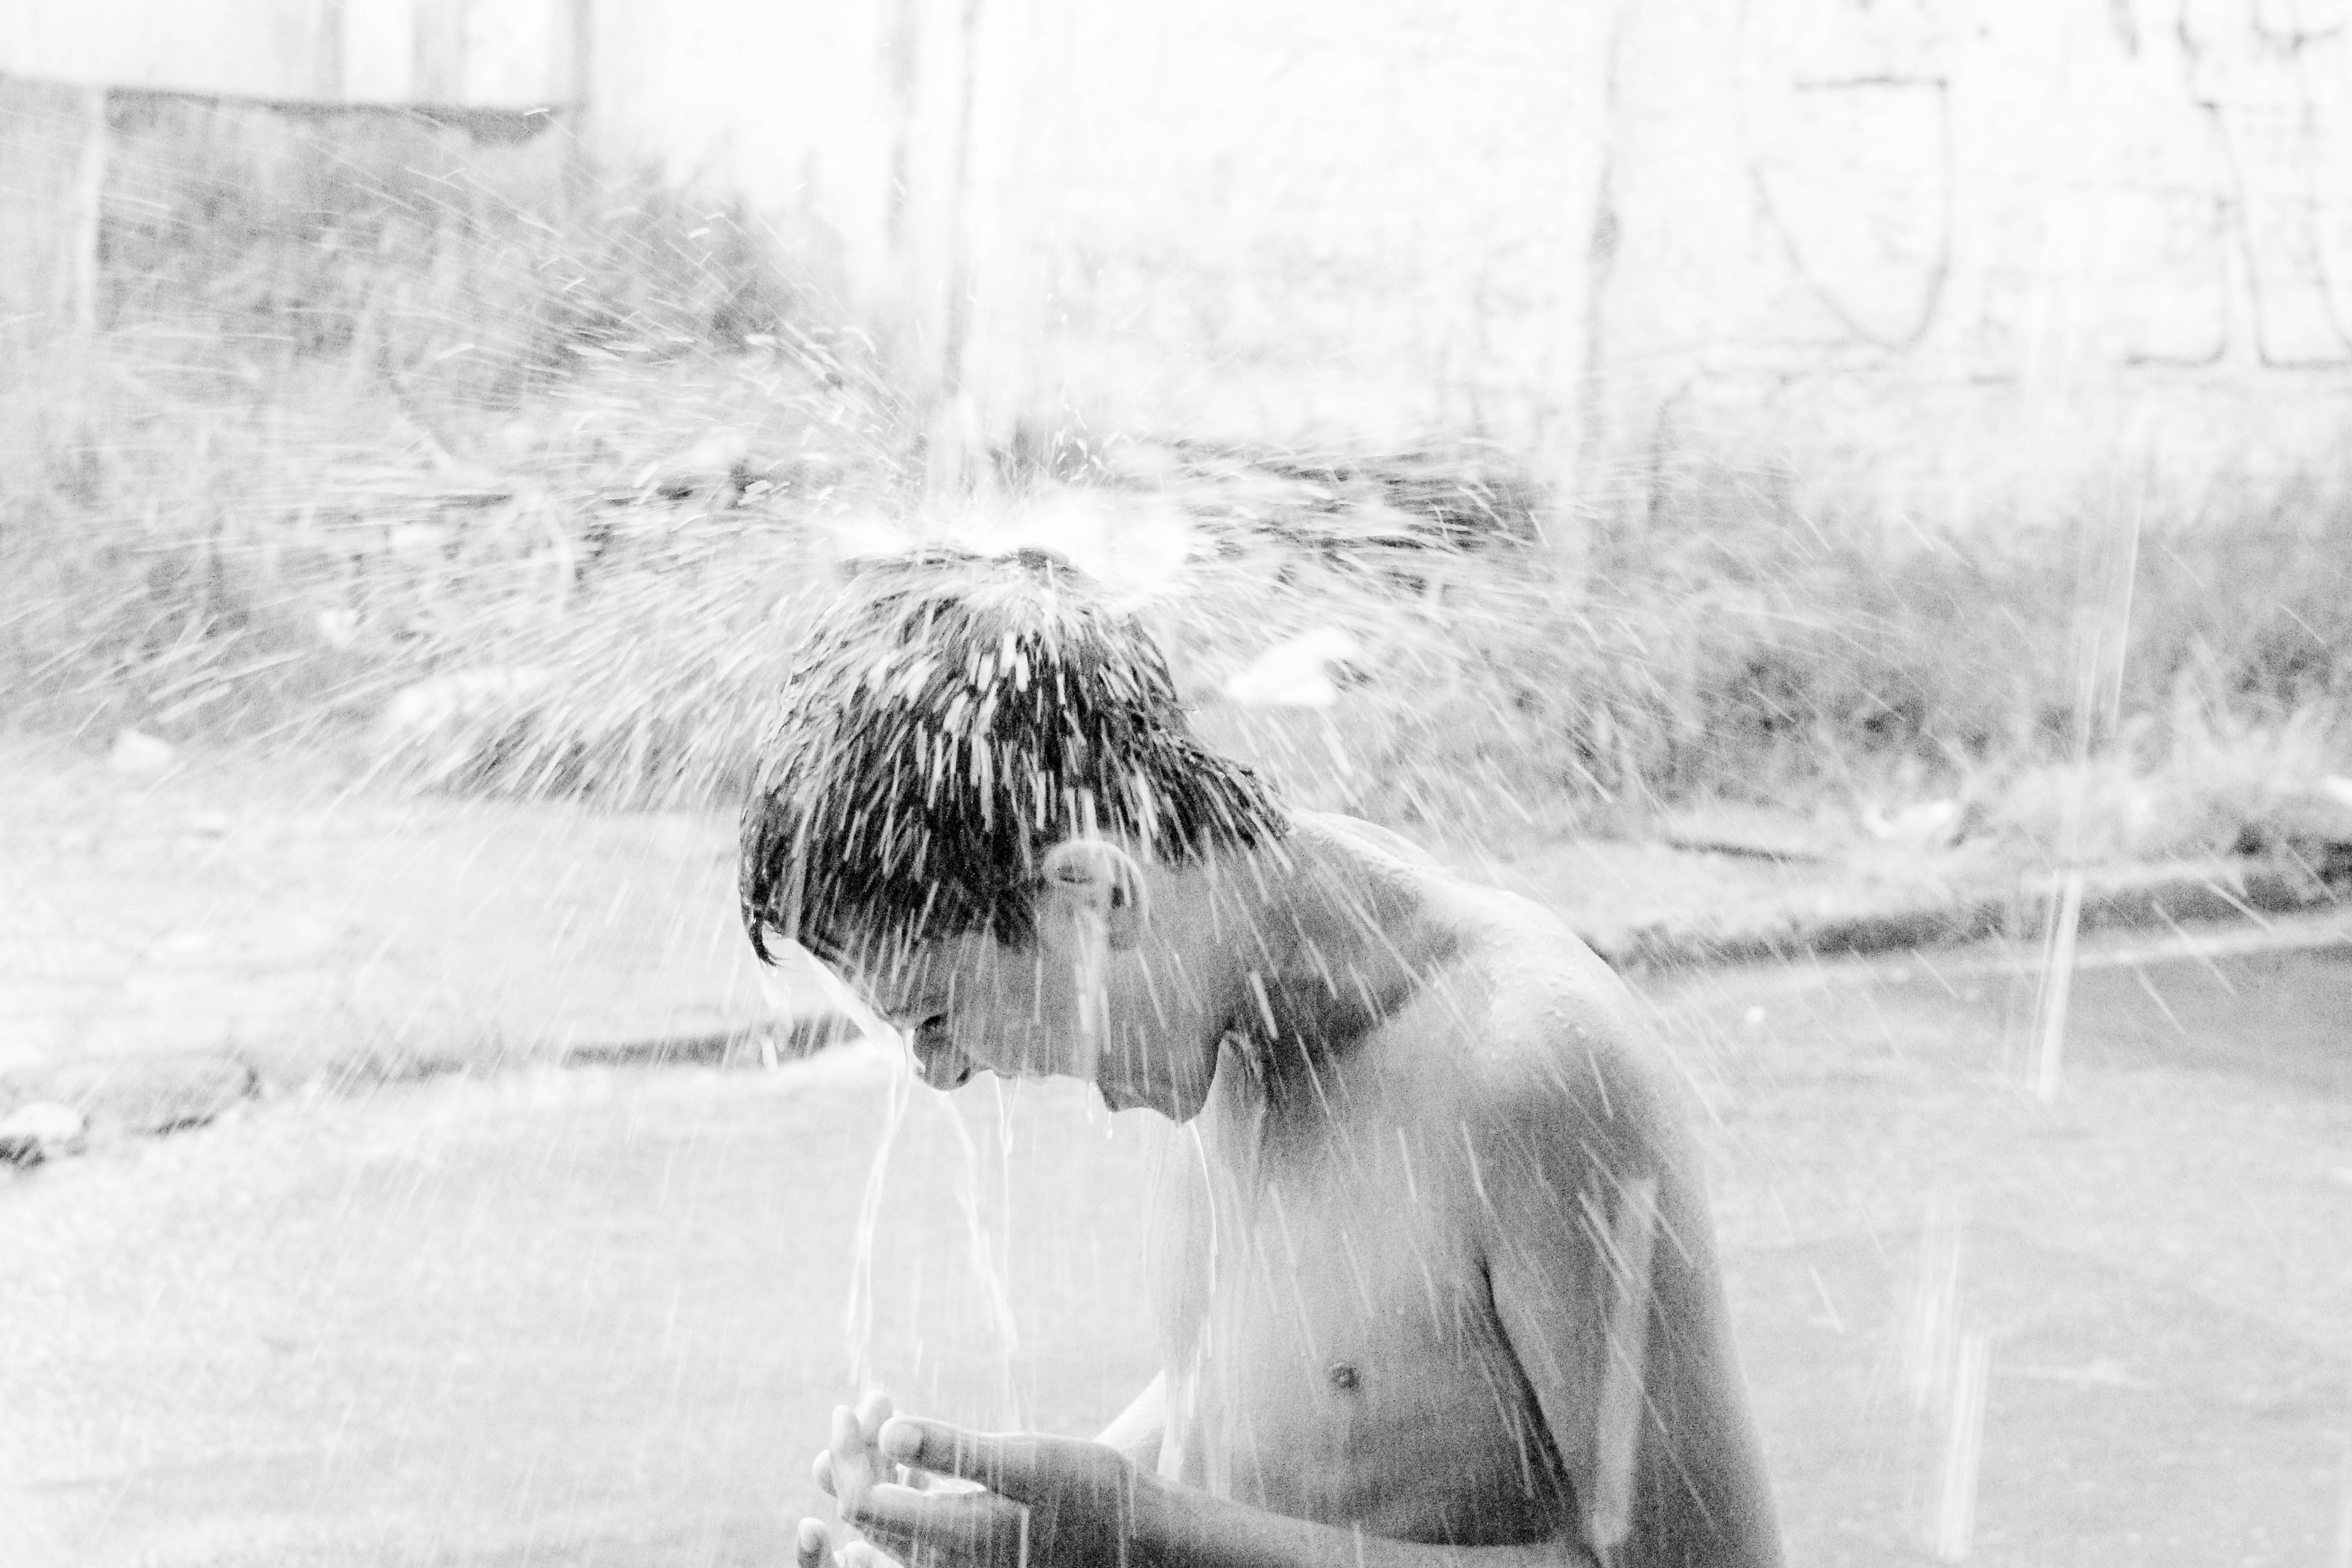
snow, cold, winter, black and white, white, photography, boy, sitting, weather, fresh, monochrome, sketch, drawing, photograph, raining, bath, monochrome photography, human positions, ice bucket challenge